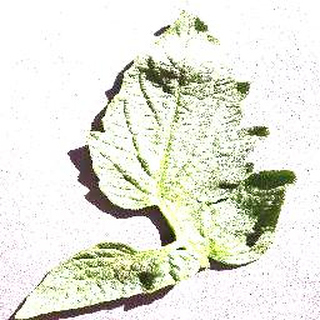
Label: healthy_tomato